Don Swartzentruber

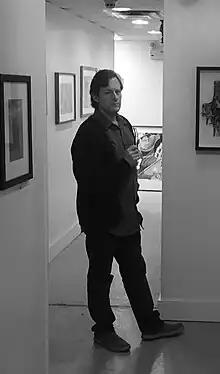
Don Swartzentruber

Don Michael Swartzentruber (swärt-zen-trü-ber) is an American artist who signs with his surname. His painting style has elements of regionalism, neo-pop and surrealism.